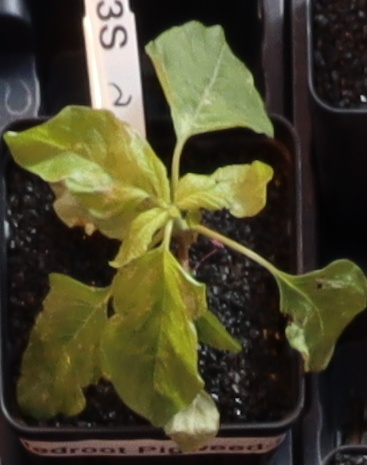
Label: Redroot Pigweed